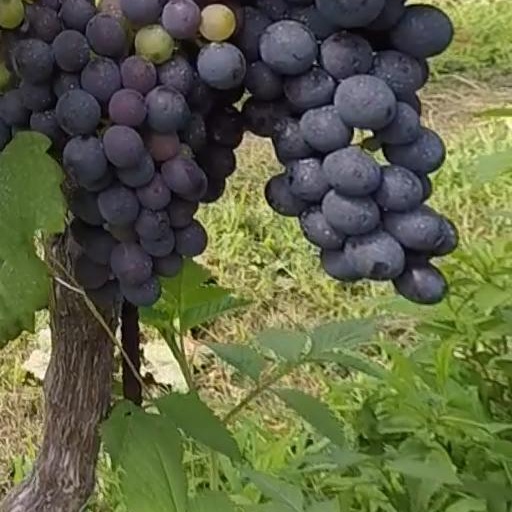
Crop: grape